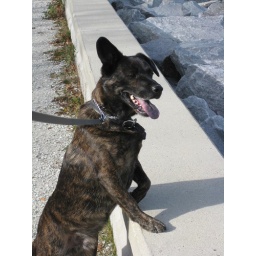
DUCKS! I see ducks in the lake Mom!